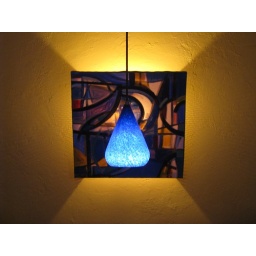
A hanging light in front of a colorful light fixture on the wall of a restaurant.